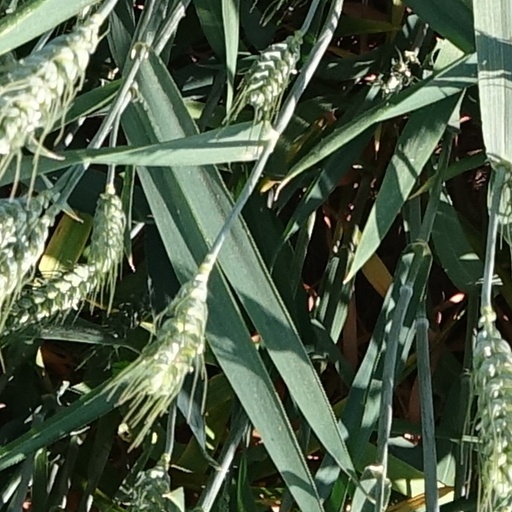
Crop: wheat